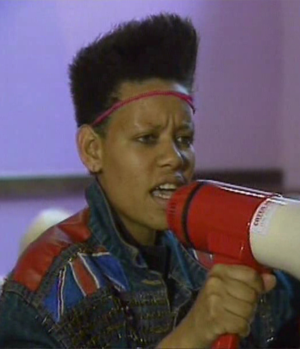
Beverley Palesa Ditsie, née en 1971, est une militante lesbienne et réalisatrice sud-africaine. Ditsie est une des fondatrices de l'ONG GLOW, œuvrant pour les droits des personnes LGBT. Elle est aussi la première à interpeller l'ONU au sujet des questions LGBT.